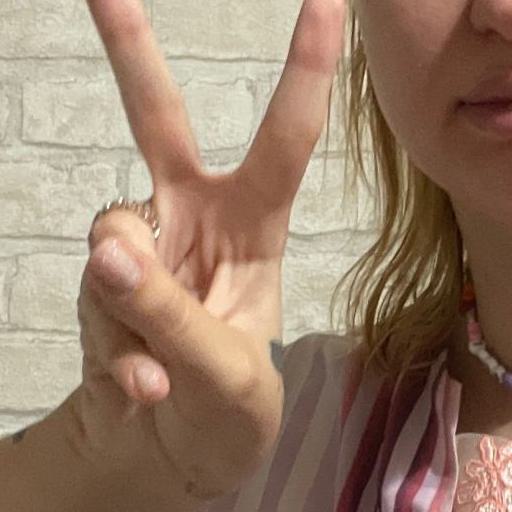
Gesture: peace